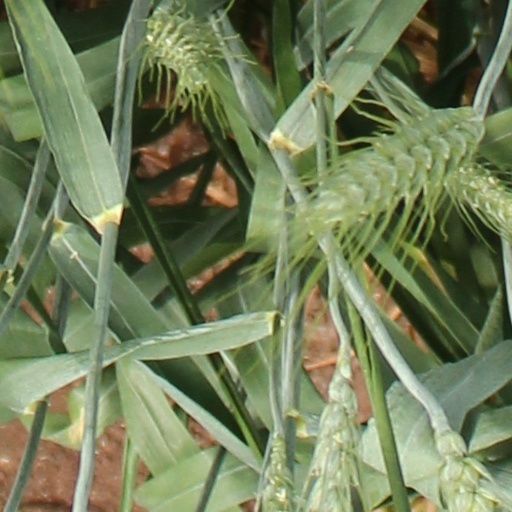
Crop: wheat